Islam in Punjab, India

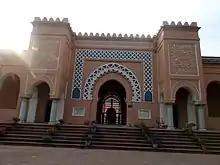
A photo of the Moorish Mosque in Kapurthala, India

Islam first arrived in the Punjab region following the conquest of Sindh by Muhammad bin Qasim in 712. The first permanent Muslim conquest of the Punjab was carried out by Mahmud Ghaznavi who made the whole of the Punjab a province of his empire with the headquarters at Lahore.